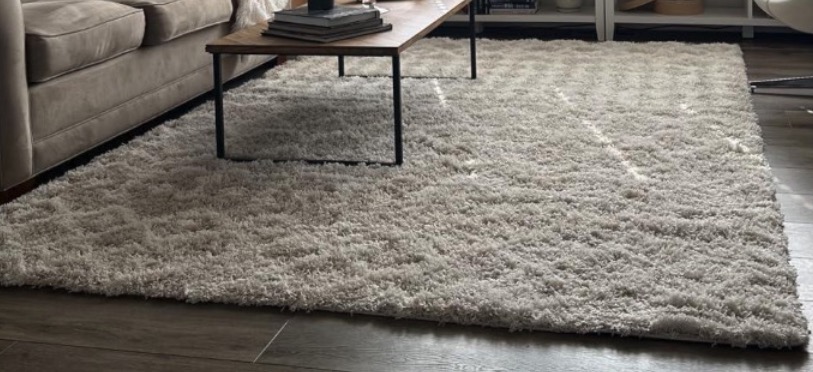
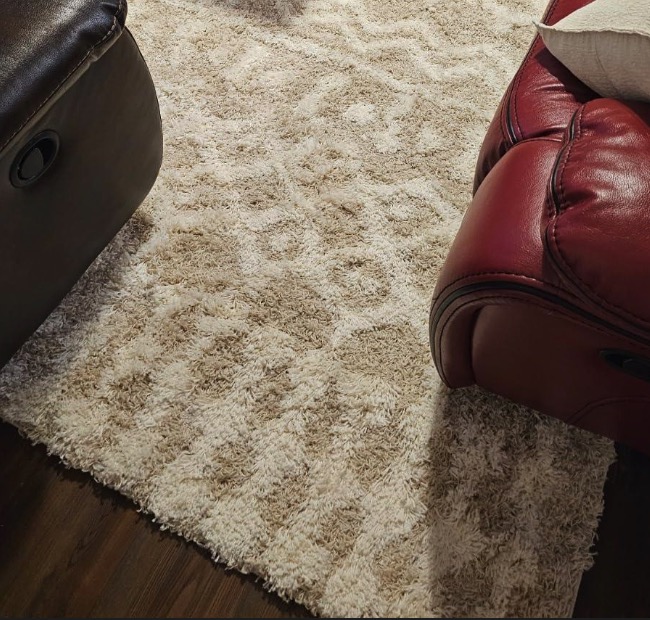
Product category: misc
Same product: yes